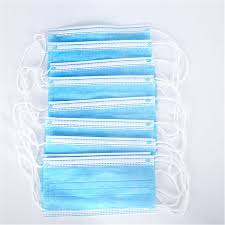
Waste category: trash